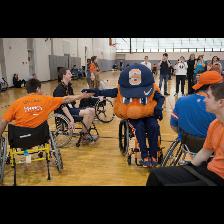
Label: Human